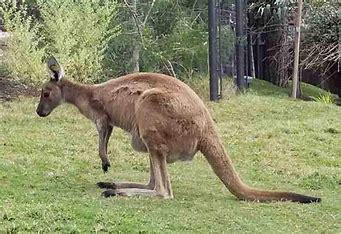
Brand: KangaROOS
Model: 100